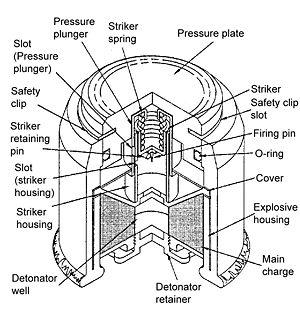
La MD-82 est une mine anti-personnel vietnamienne.